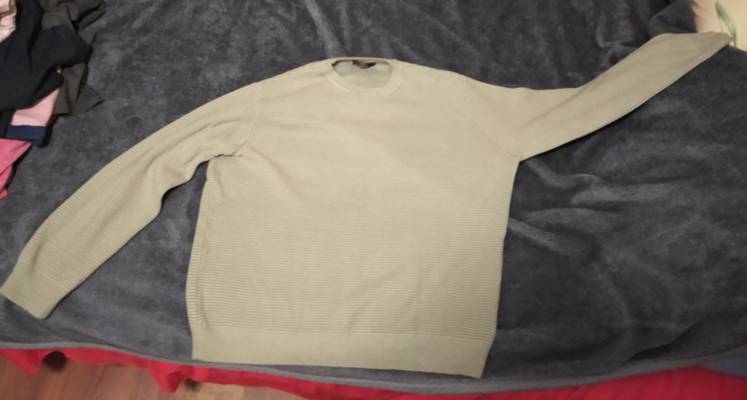
Waste category: clothes